Jamar Dixon

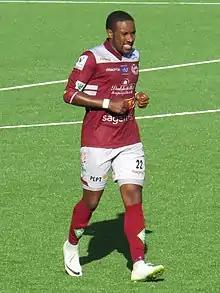

Dixon left Sweden and joined Finnish side TP-47 in early 2014. He would later make the jump to fellow Finnish team Jippo on September 1, 2014.